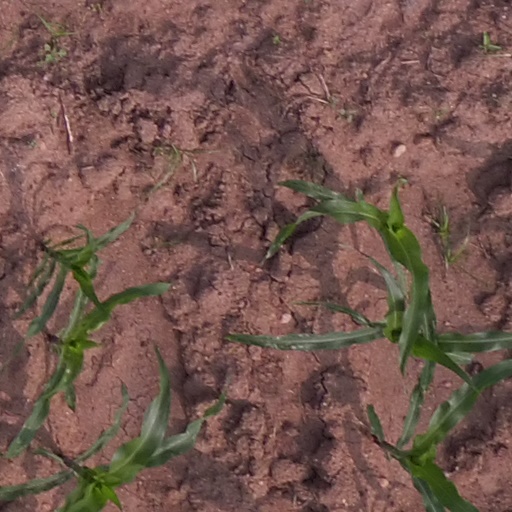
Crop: maize; corn